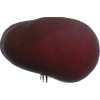
Label: nectarine_flat